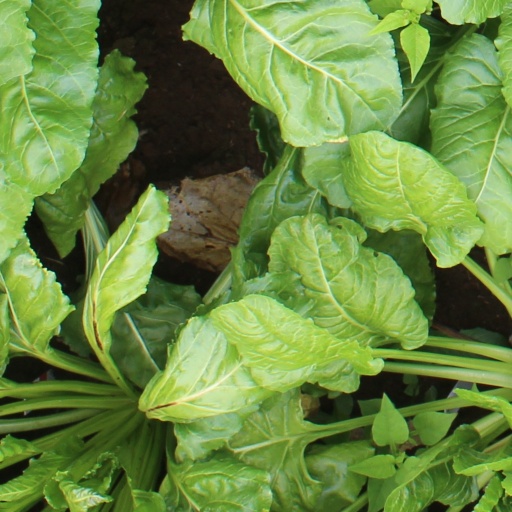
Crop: sugar beet